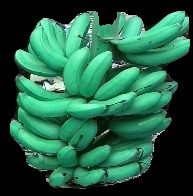
Variety: rasbale
Grade: grade1